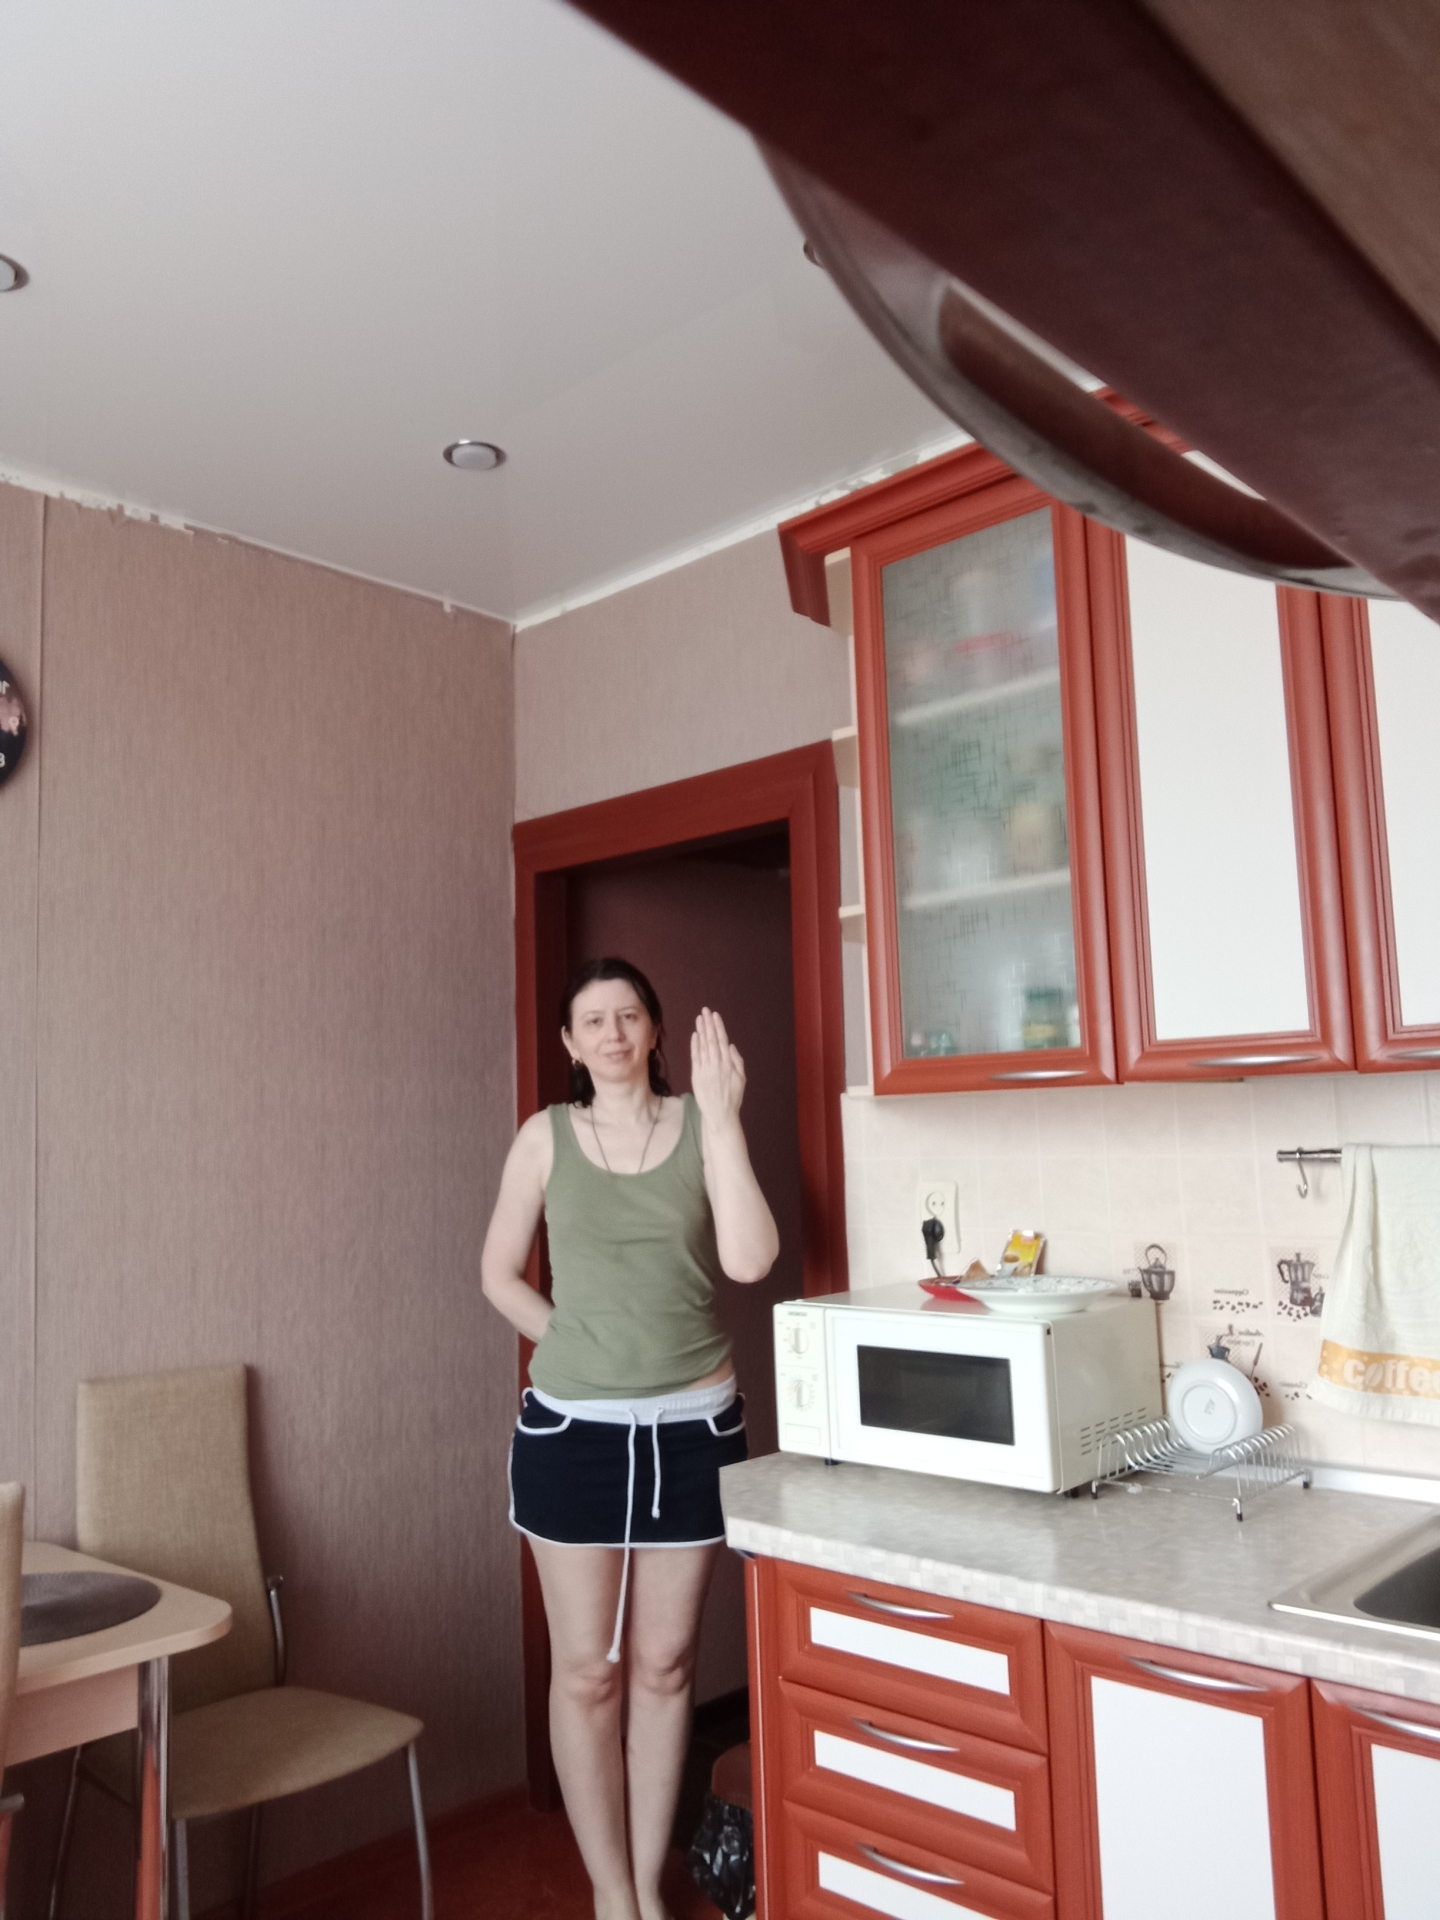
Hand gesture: stop_inverted